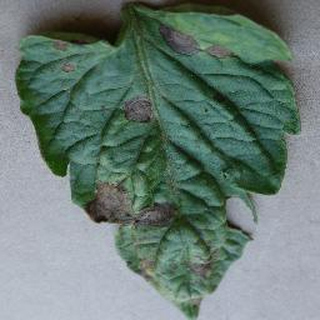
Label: tomato_early_blight